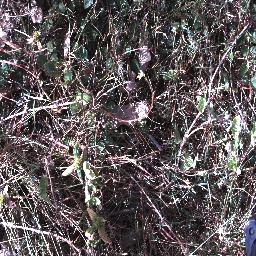
Label: negative